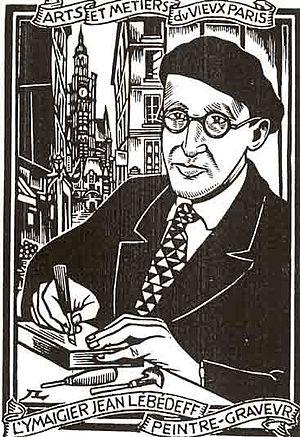
Jean Lébédeff (ou Ivan Lebedev)1, né à Bogorodsk (Russie) le 25 novembre 1884 et mort à Nîmes le 21 septembre 1972, est un graveur sur bois et peintre libertaire français.
Jean Lébédeff, né à Bogorodsk le 25 novembre 1884 et mort à Nîmes le 21 septembre 1972, est un graveur sur bois et peintre libertaire français.